Jubilee Medal "XX Years of the Workers' and Peasants' Red Army"

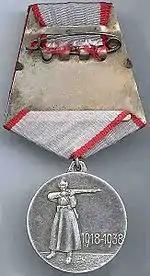
Reverse of the Jubilee Medal "XX Years of the Workers' and Peasants' Red Army"

The Jubilee Medal "XX Years of the Workers' and Peasants' Red Army" was a state military commemorative medal of the Soviet Union established on January 24, 1938 by decree of the Presidium of the Supreme Soviet of the USSR to denote the twentieth anniversary of the creation of the Soviet Armed Forces.